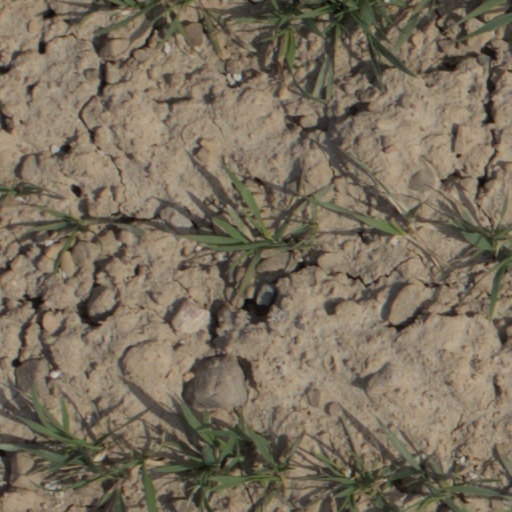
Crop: wheat